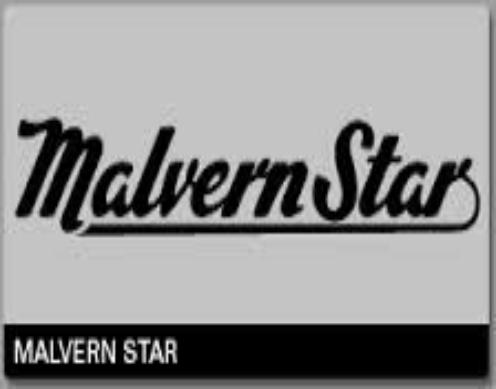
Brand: malvern star
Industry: Transportation